Walrus moustache

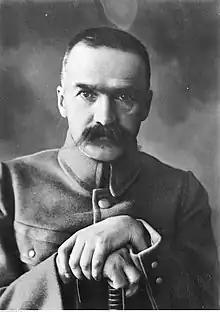
Polish statesman Józef Piłsudski had a traditional Polish "Sarmatian" walrus moustache

In some instances, the facial hair of the walrus moustache not only drops over the mouth but also extends downward at each corner. The hairline may wrap around the cheeks and connect to sideburns the same thickness, as worn by the man they are named for, Ambrose Burnside.